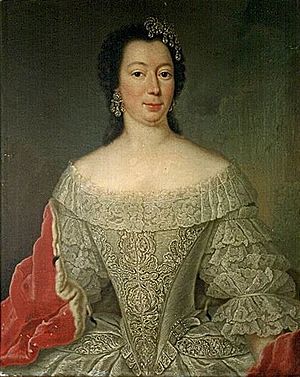
Viktor 2. Frederik af Anhalt-Bernburg / Ægteskaber og børn
Hans anden hustru, prinsesse Albertine af Brandenburg-Schwedt.
Fyrst Viktor 2. Frederik af Anhalt-Bernburg var fyrste af det lille tyske fyrstendømme Anhalt-Bernburg fra 1721 til sin død i 1765.